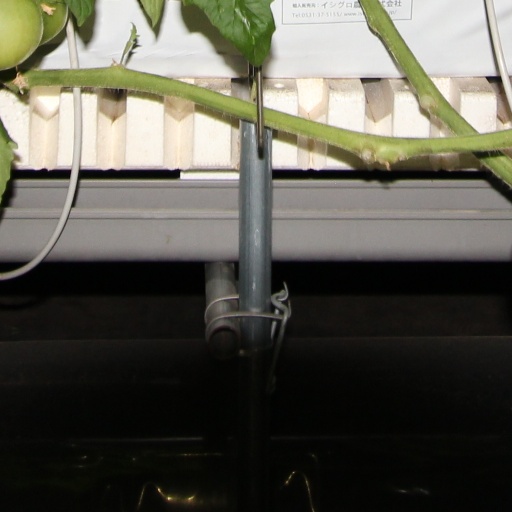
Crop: tomato